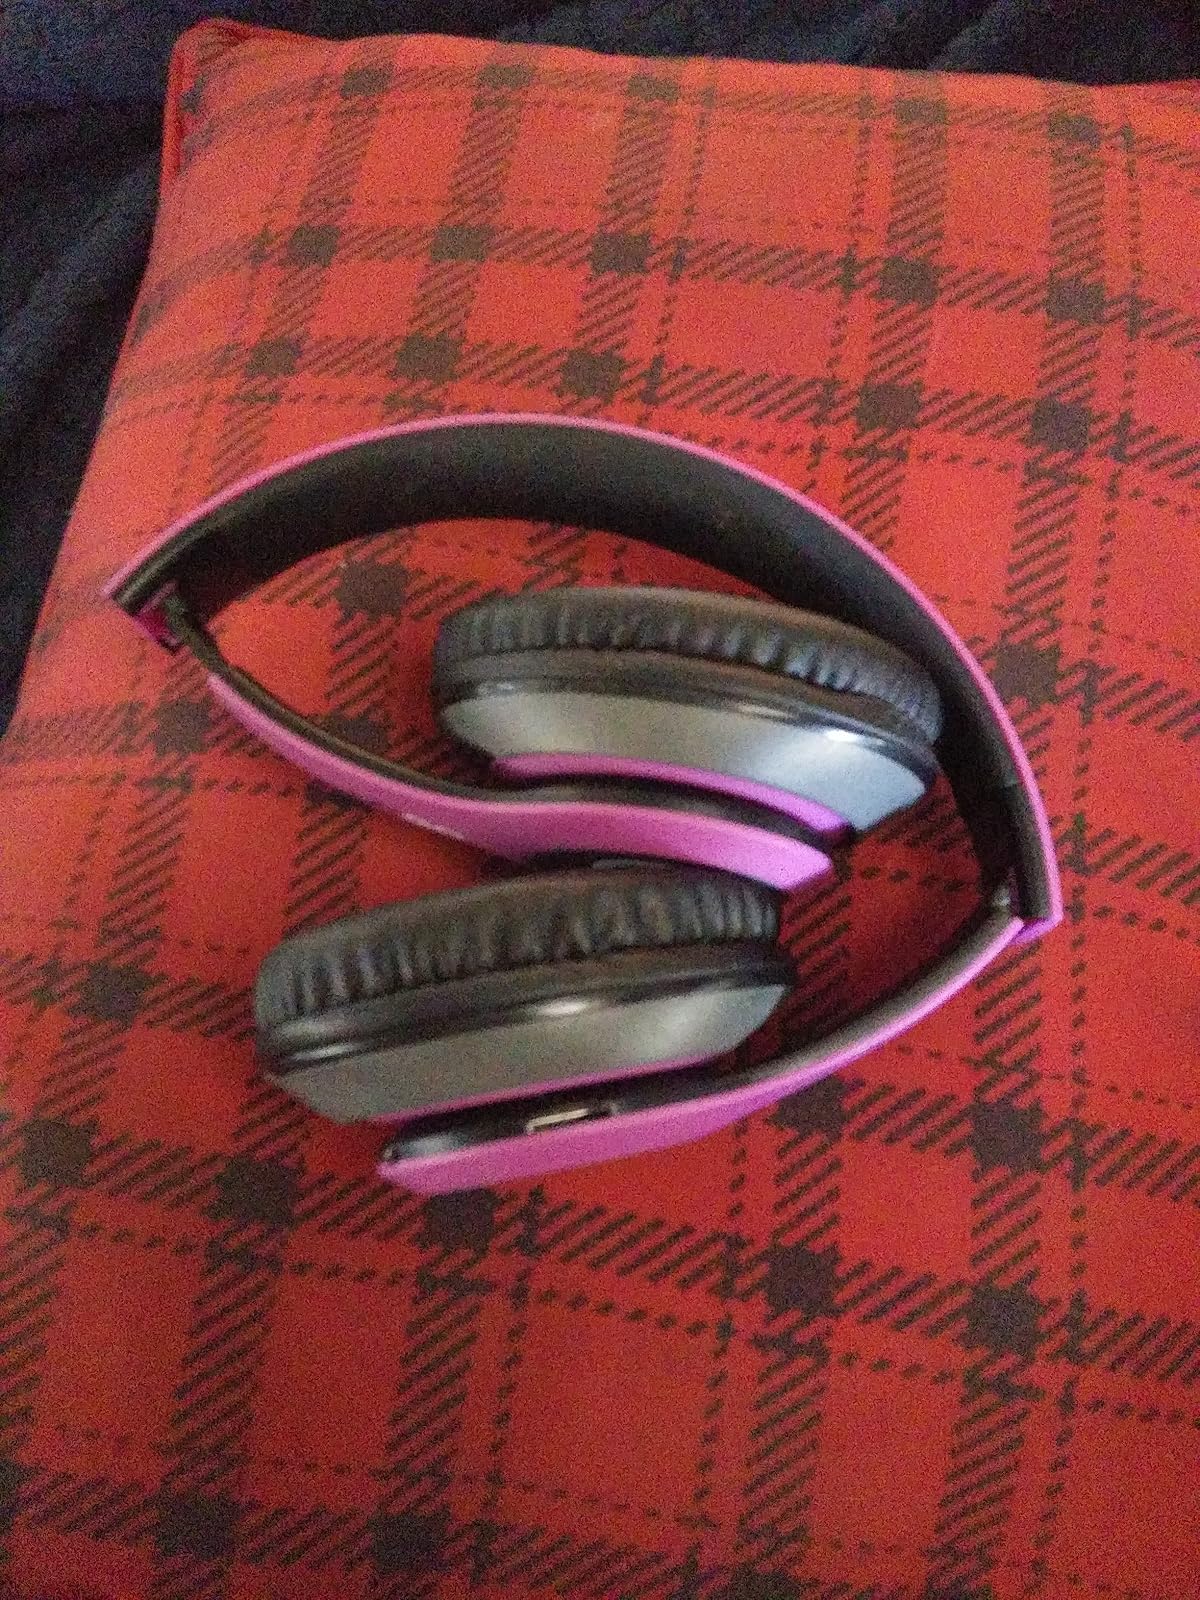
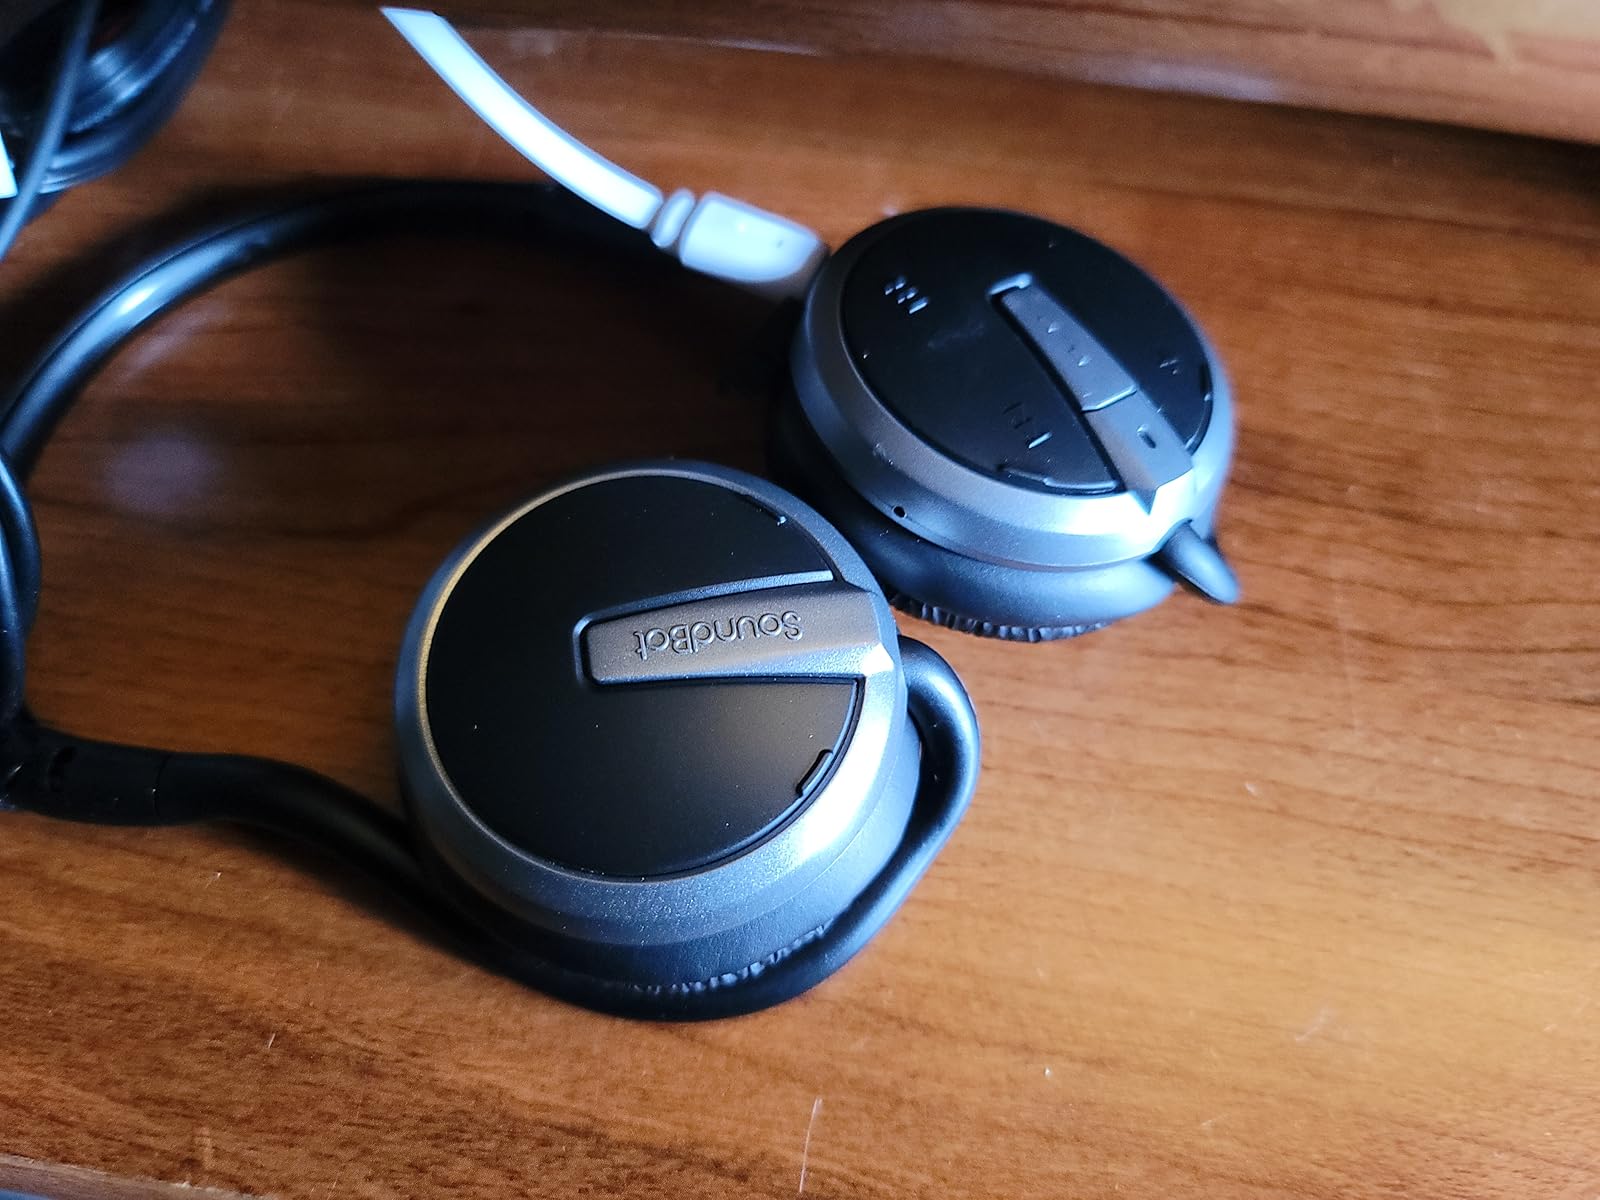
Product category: headphones
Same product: no